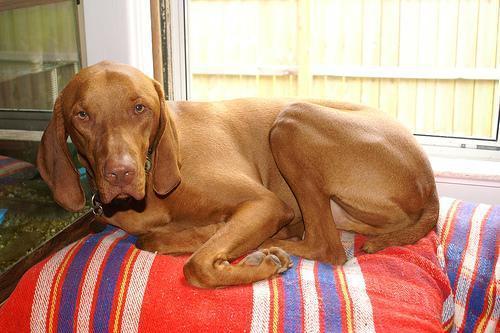
vizsla